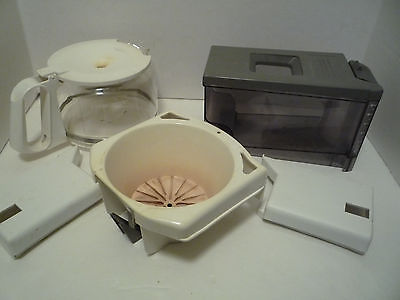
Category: coffee maker